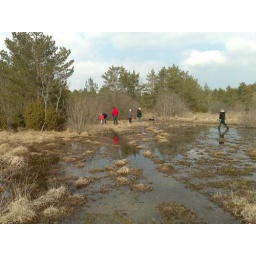
Play with spring water in the forest